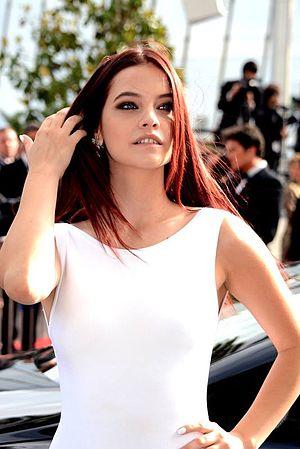
Barbara Palvin au festival de Cannes
Barbara Palvin, née le 8 octobre 1993 à Budapest, est un mannequin hongrois.